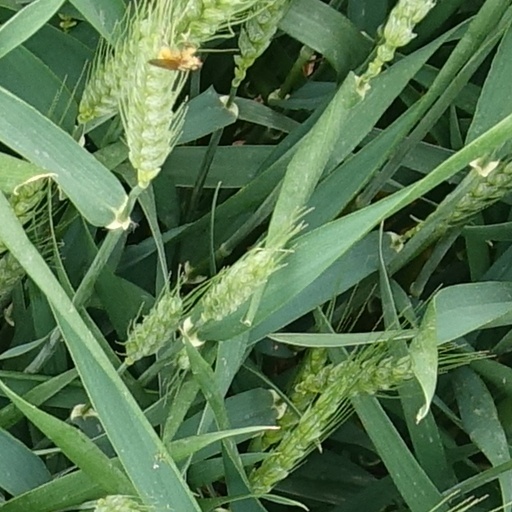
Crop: wheat